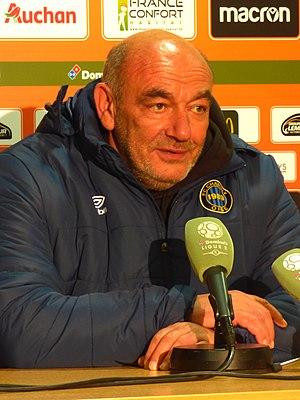
Bruno Luzi après le match Lens - Chambly, comptant pour la dix-septième journée du championnat de France de football de Ligue 2 2019-2020, le 3 décembre 2019.
La saison 2019-2020 du FC Lorient est la 26ᵉ saison du club en Ligue 2, la 3ᵉ consécutive. Elle voit le club s'engager dans trois compétitions que sont la Ligue 2, la Coupe de France, et la Coupe de la Ligue. Elle est marquée par la suspension puis l'arrêt du championnat de Ligue 2 à compter du 13 mars 2020 en raison de la pandémie de Covid-19 qui sévit en France et dans le monde.
Bruno Luzi est un footballeur puis entraîneur français, né le 30 mai 1965 à Mandres-les-Roses.